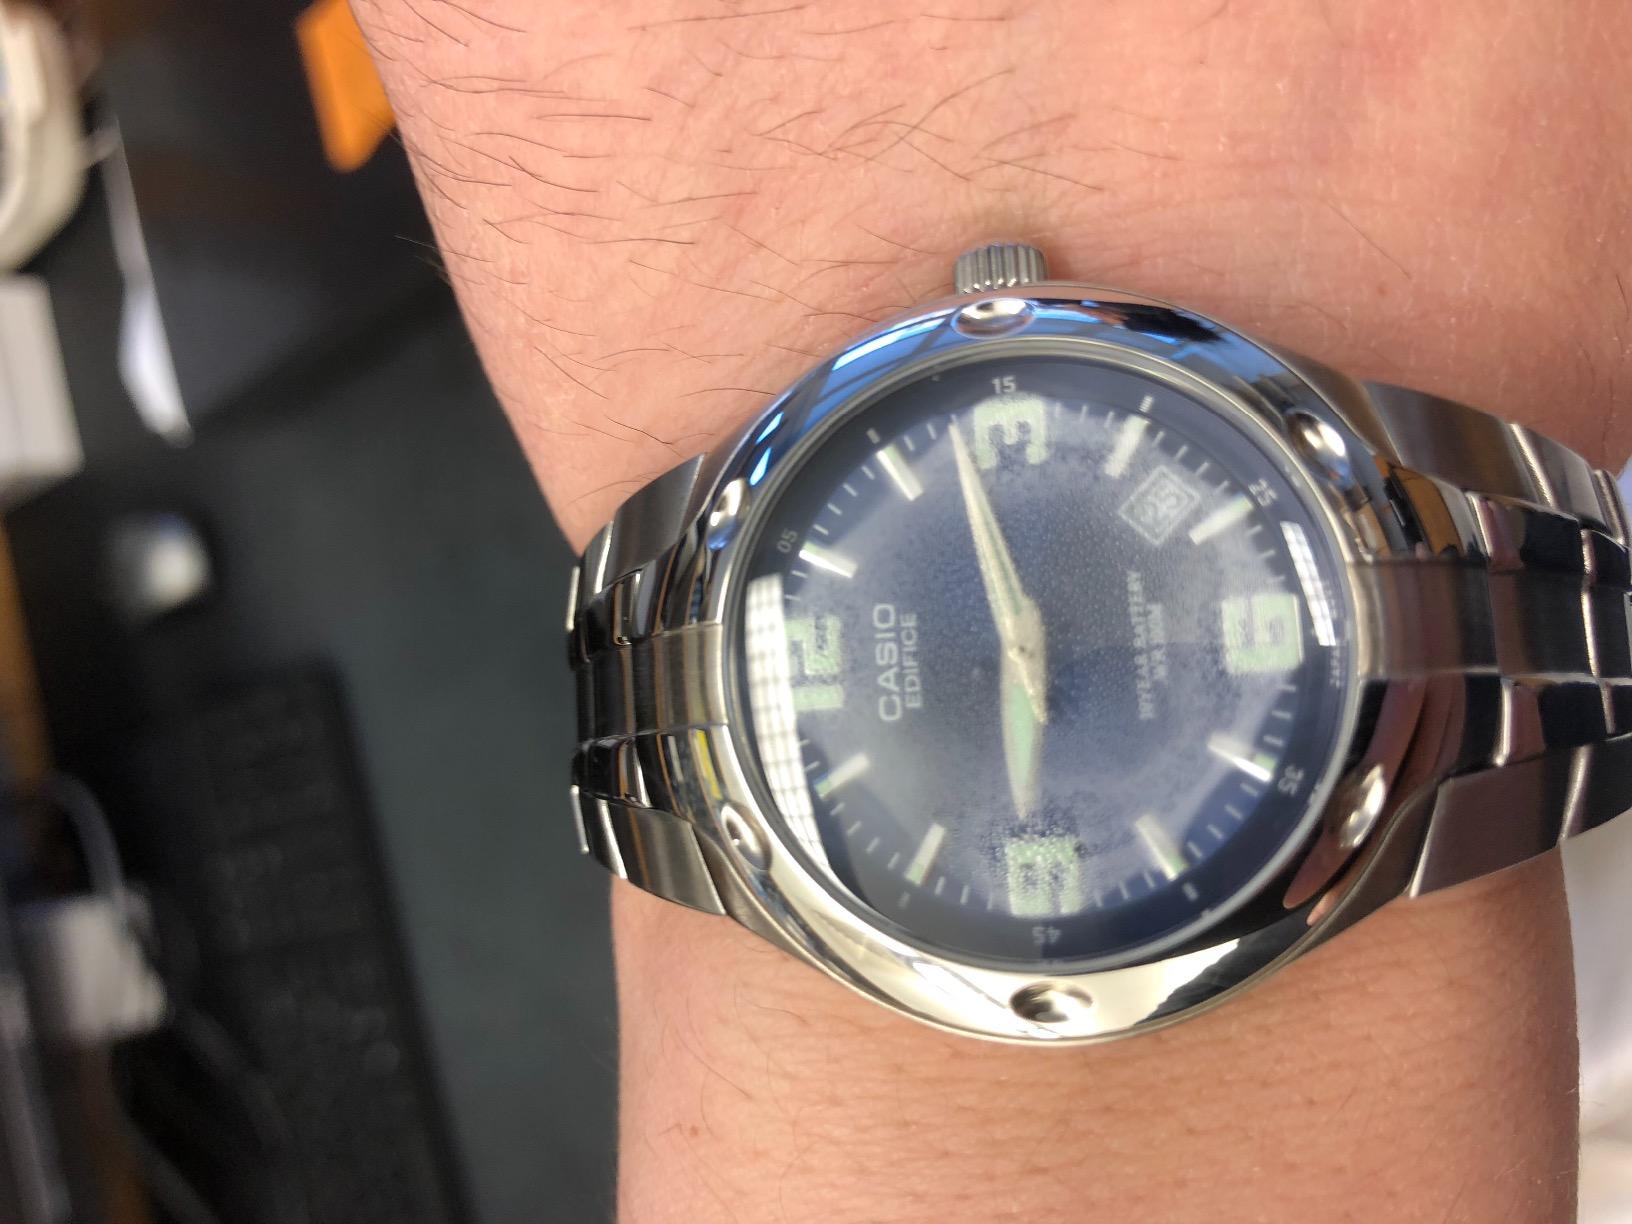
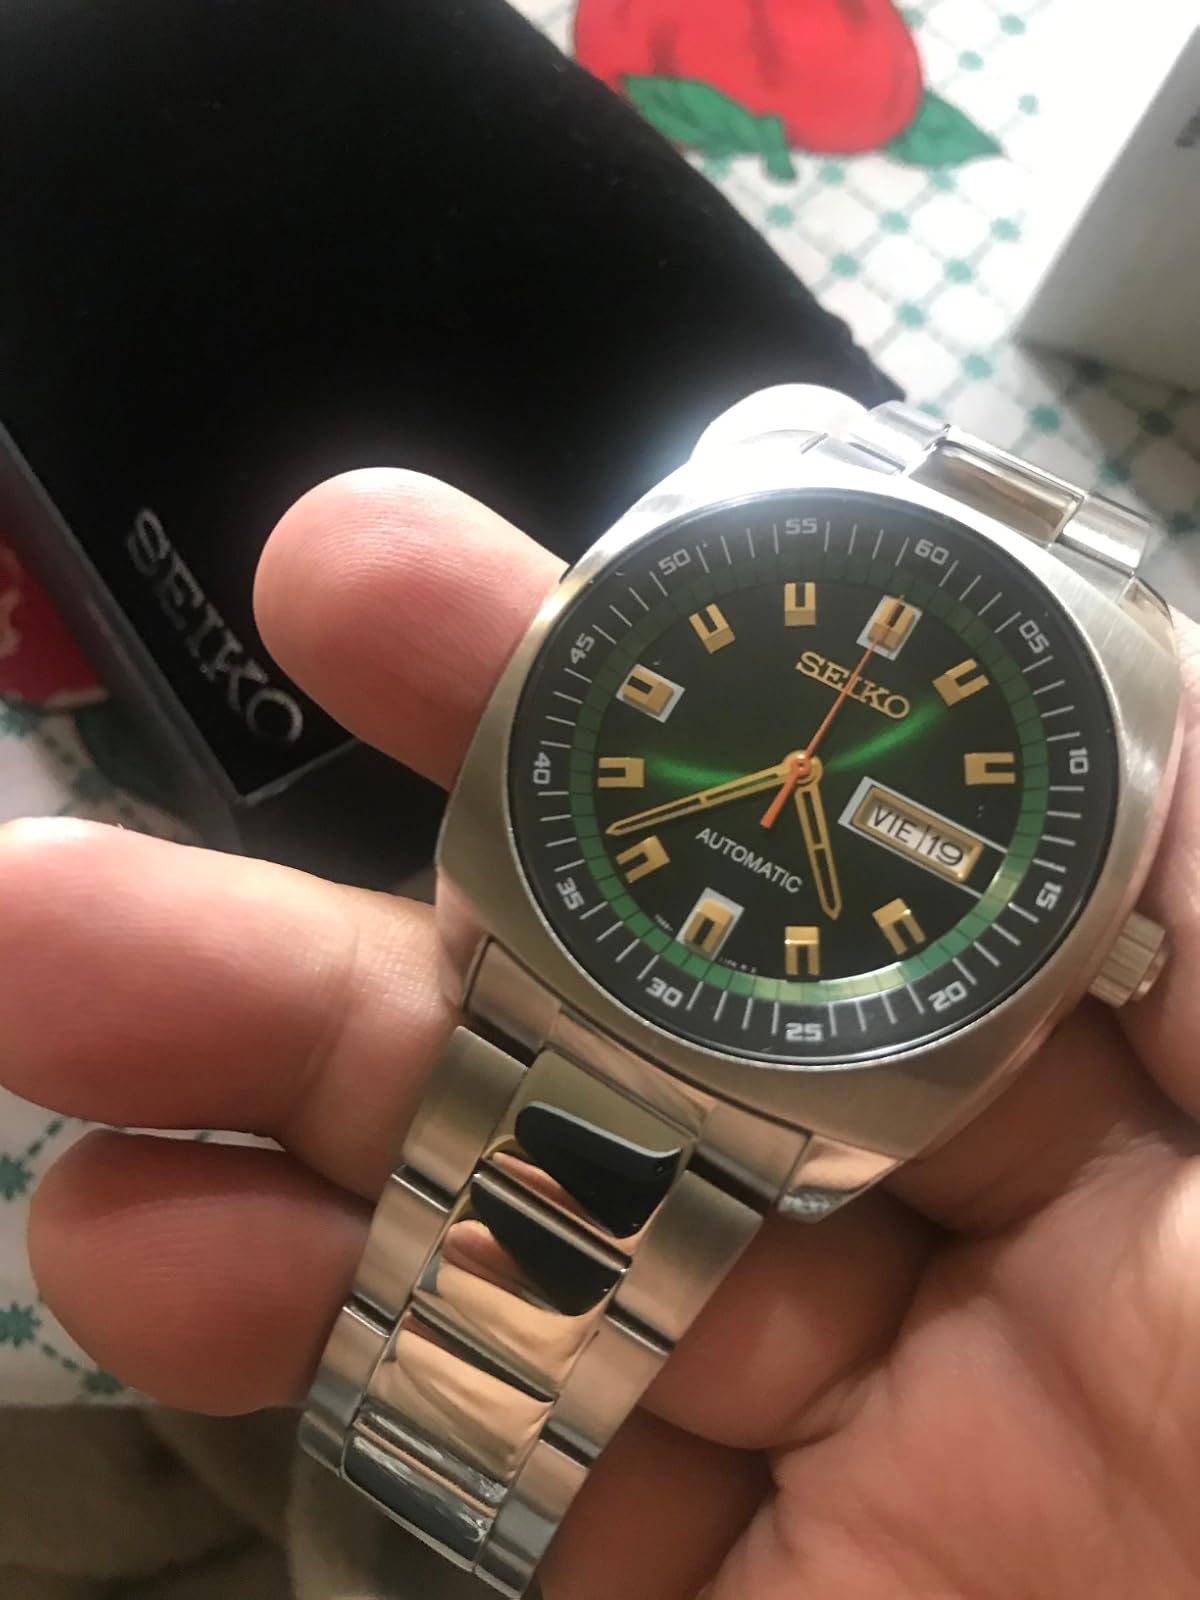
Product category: accessories_watch
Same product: no